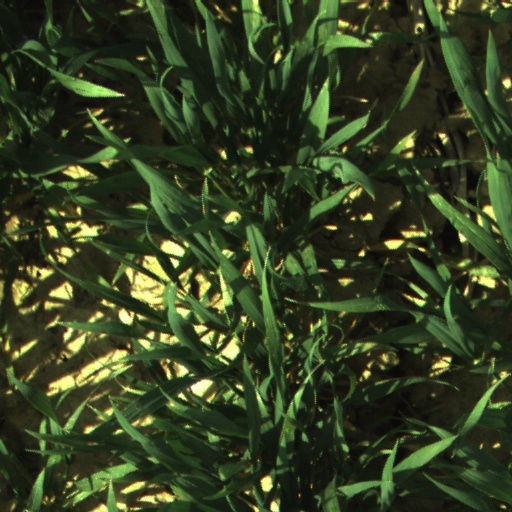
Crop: wheat